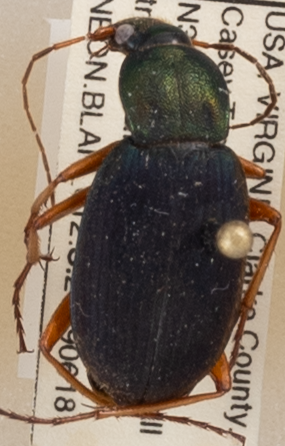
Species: Chlaenius aestivus
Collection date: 2019-06-18 04:00:00
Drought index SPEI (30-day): -0.624
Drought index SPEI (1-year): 2.09
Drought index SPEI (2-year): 2.09